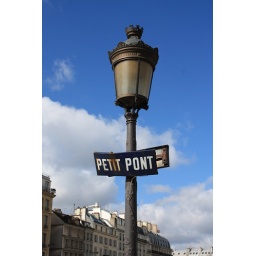
a sign on a bridge near the Notre Dame